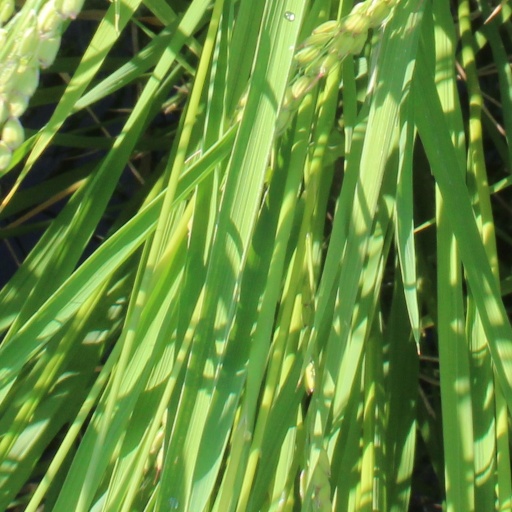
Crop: rice